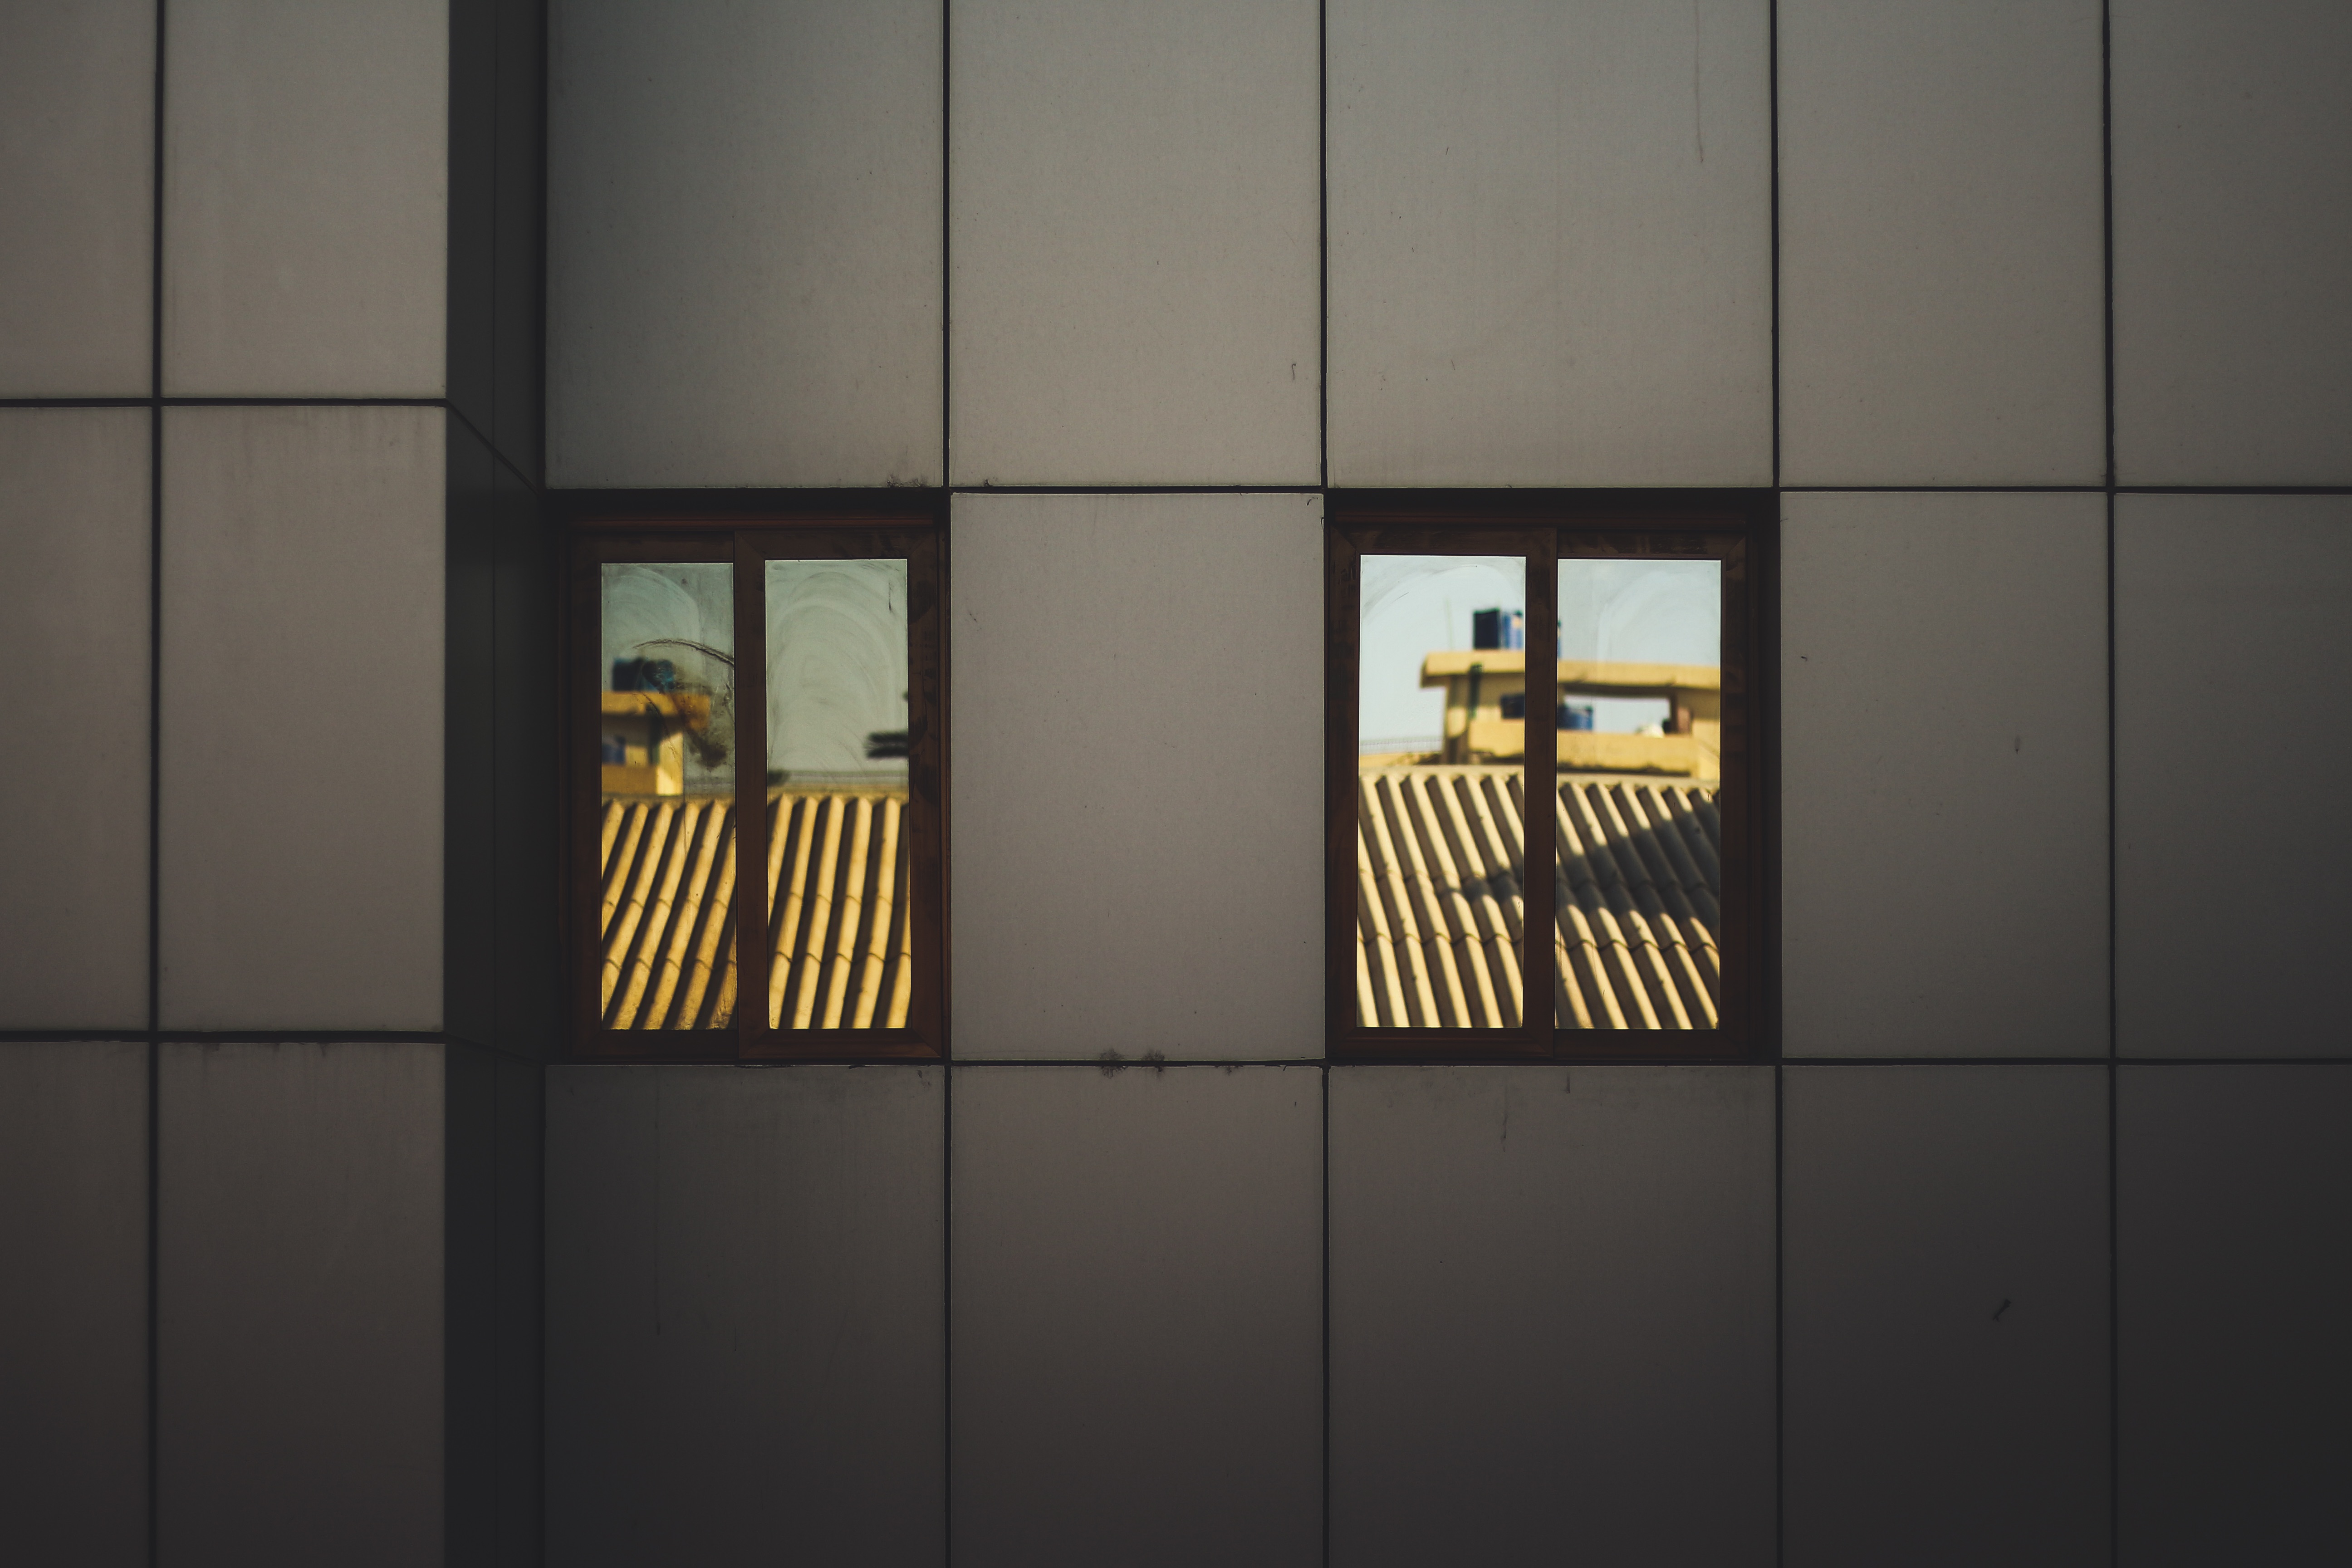
architecture, window, glass, building, wall, reflection, facade, furniture, room, lighting, door, interior design, design, symmetry, modern art, window covering